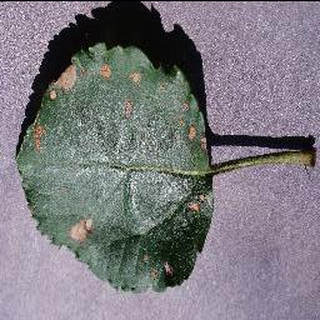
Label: apple_black_rot